List of people from Arlington, Virginia

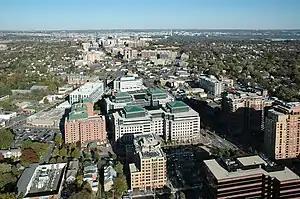
Arlington County, Virginia

The following is a list of notable individuals who live or have lived in Arlington County, Virginia.